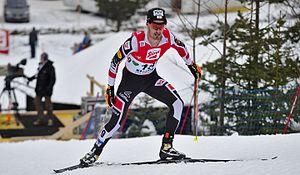
La Coupe continentale de combiné nordique 2016 - 2017 est la neuvième édition de la coupe continentale, compétition de combiné nordique organisée annuellement par la fédération internationale de ski. Il s'agit de la compétition internationale de second niveau derrière la Coupe du monde qui est également organisée par la Fédération internationale de ski.